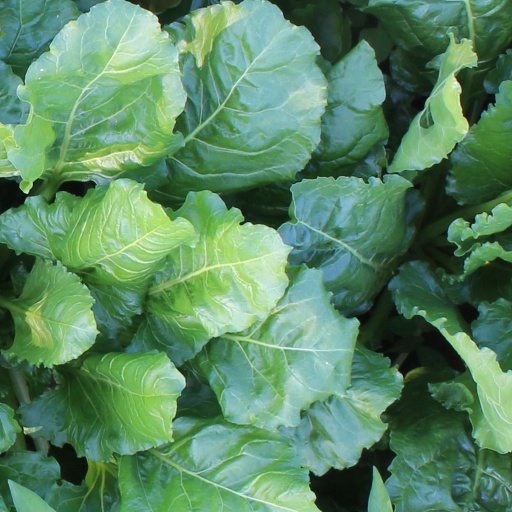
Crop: sugar beet